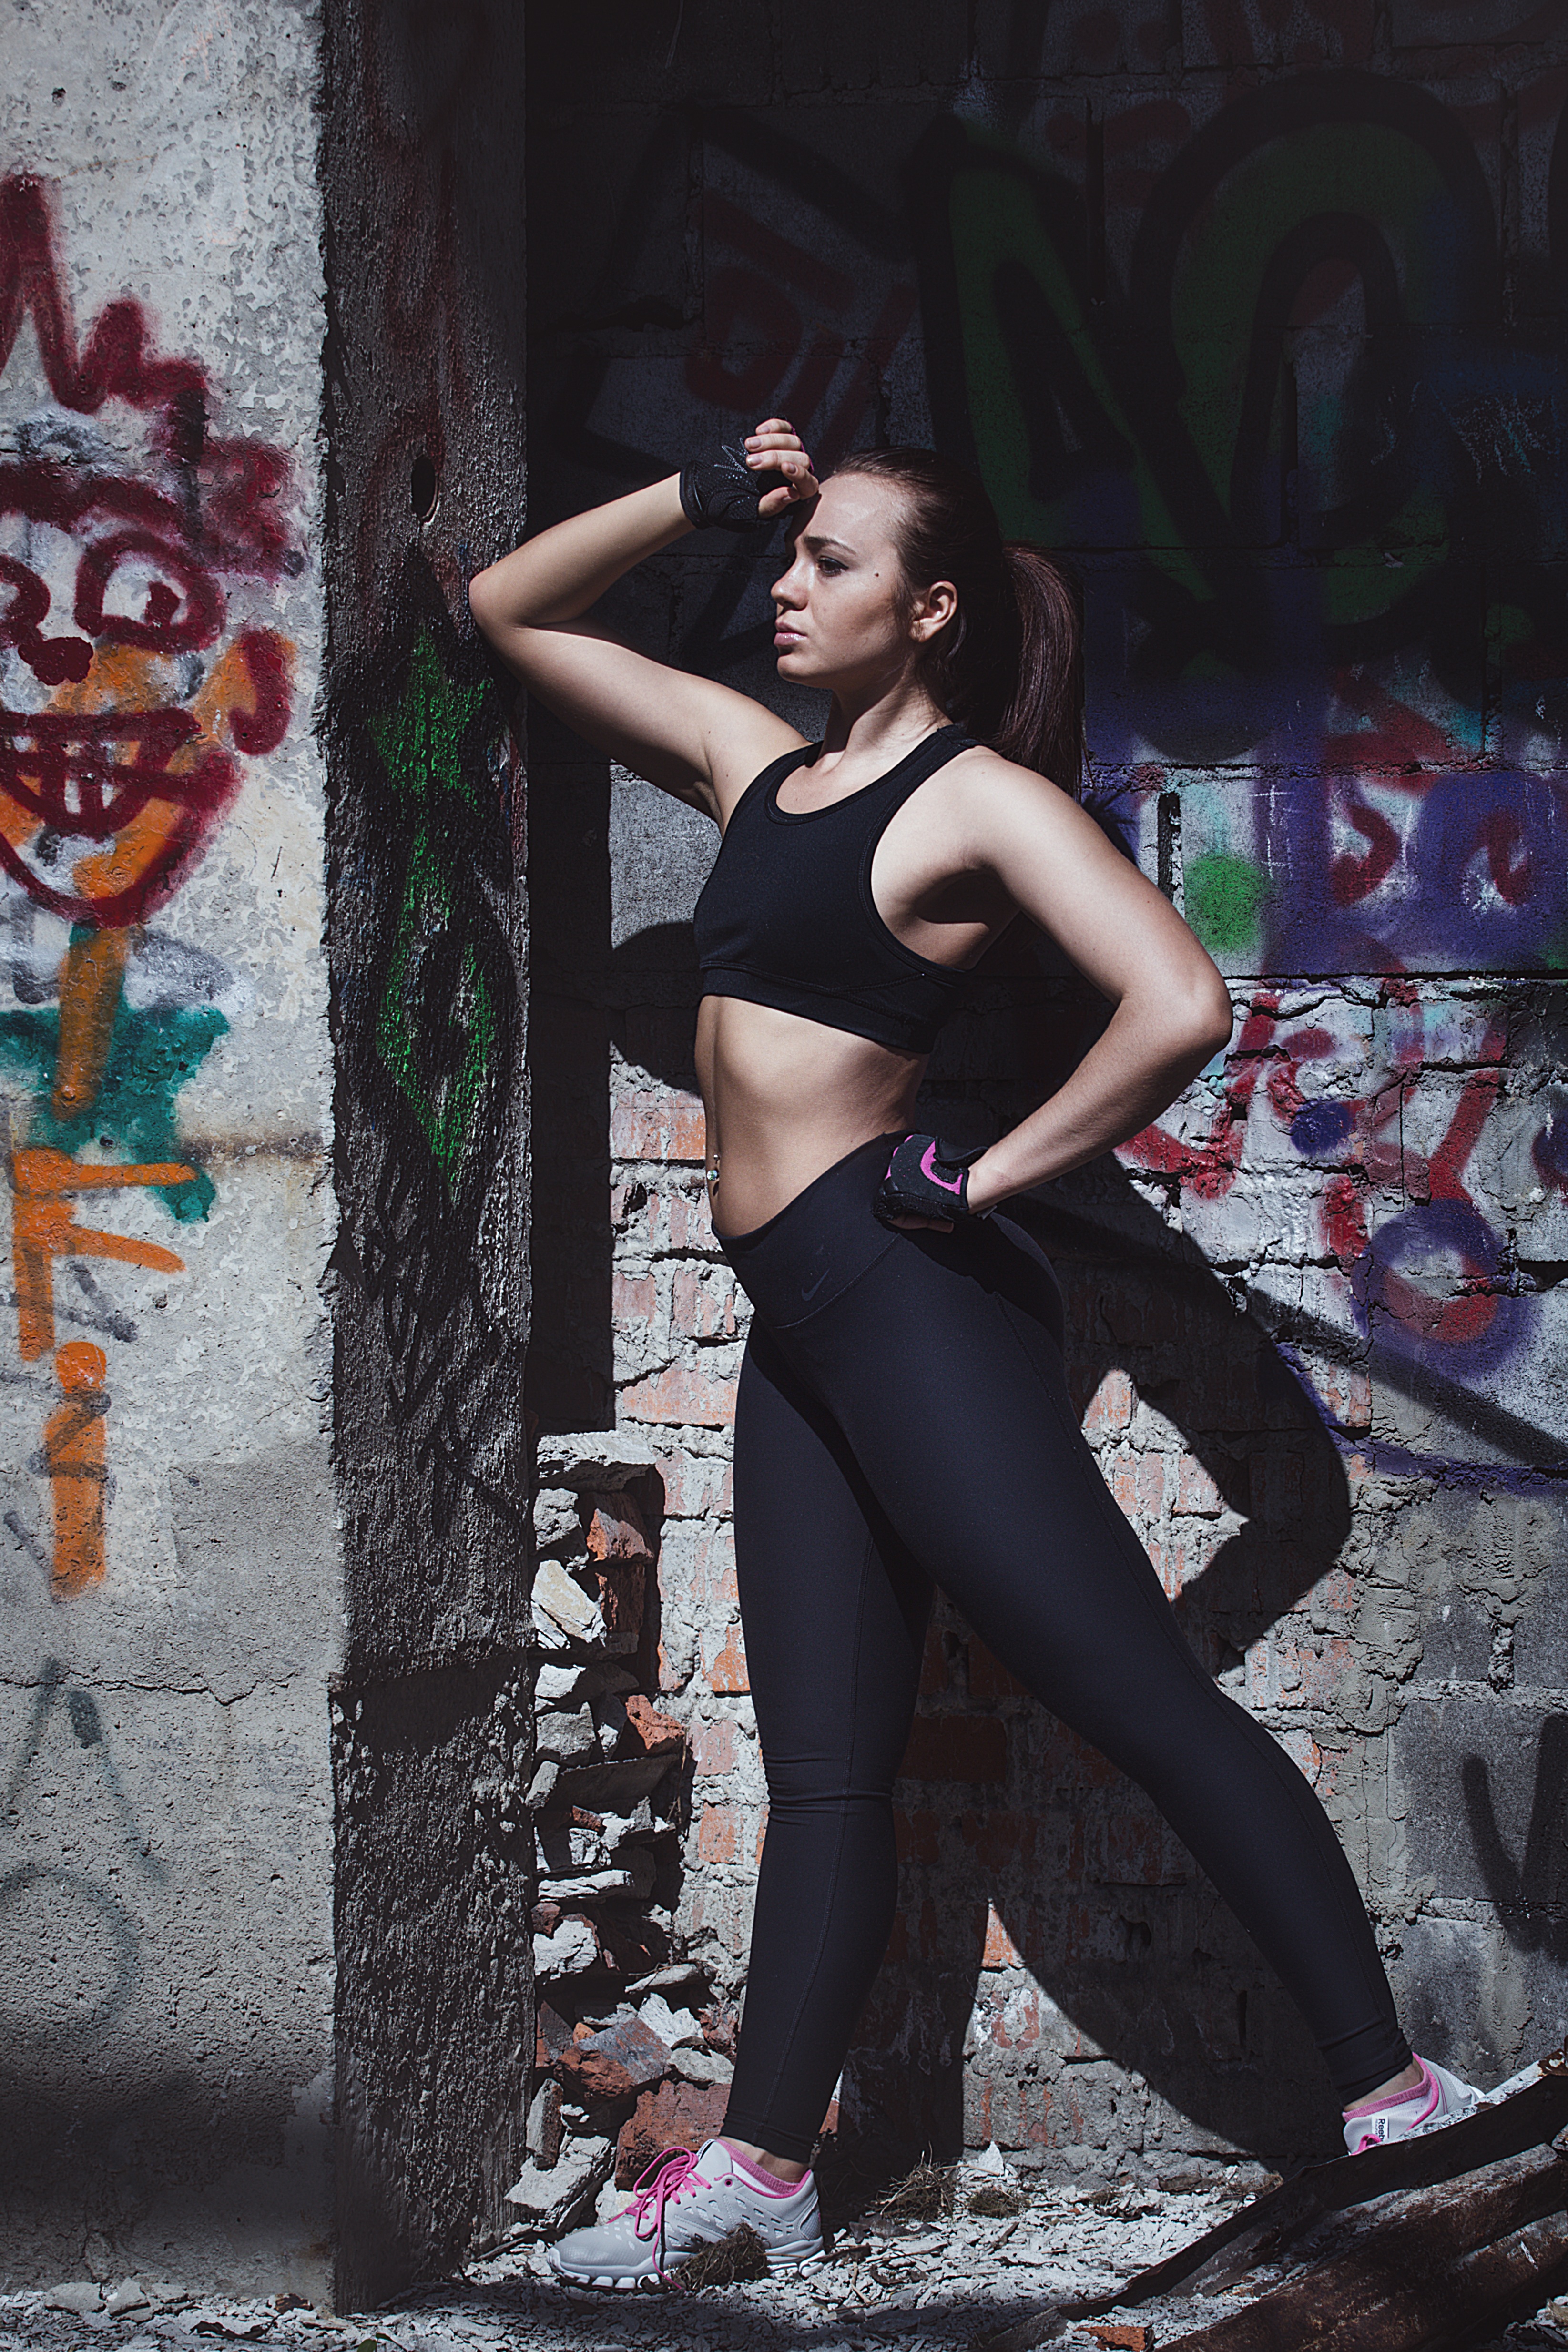
person, girl, photo, female, leg, model, fashion, clothing, black, lady, hairstyle, boxer, human body, eyes, sports, legs, sneakers, beauty, sexy, nude, moscow, european, body, posture, top, photoshoot, breast, gloves, erotic, girl in a vest, photo shoot, topic, athletic girl